Packard Panther

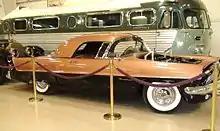
Packard Panther

The Packard Panther is a concept car built in 1954 by Packard and was displayed at auto shows to showcase some of the ideas the automaker was considering for its production models. This show car was first named the "Grey Wolf" and also called the "Packard Daytona". A total of four Panthers were built.